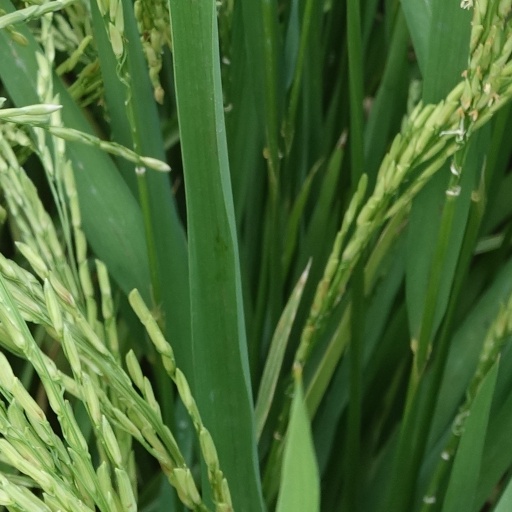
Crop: rice